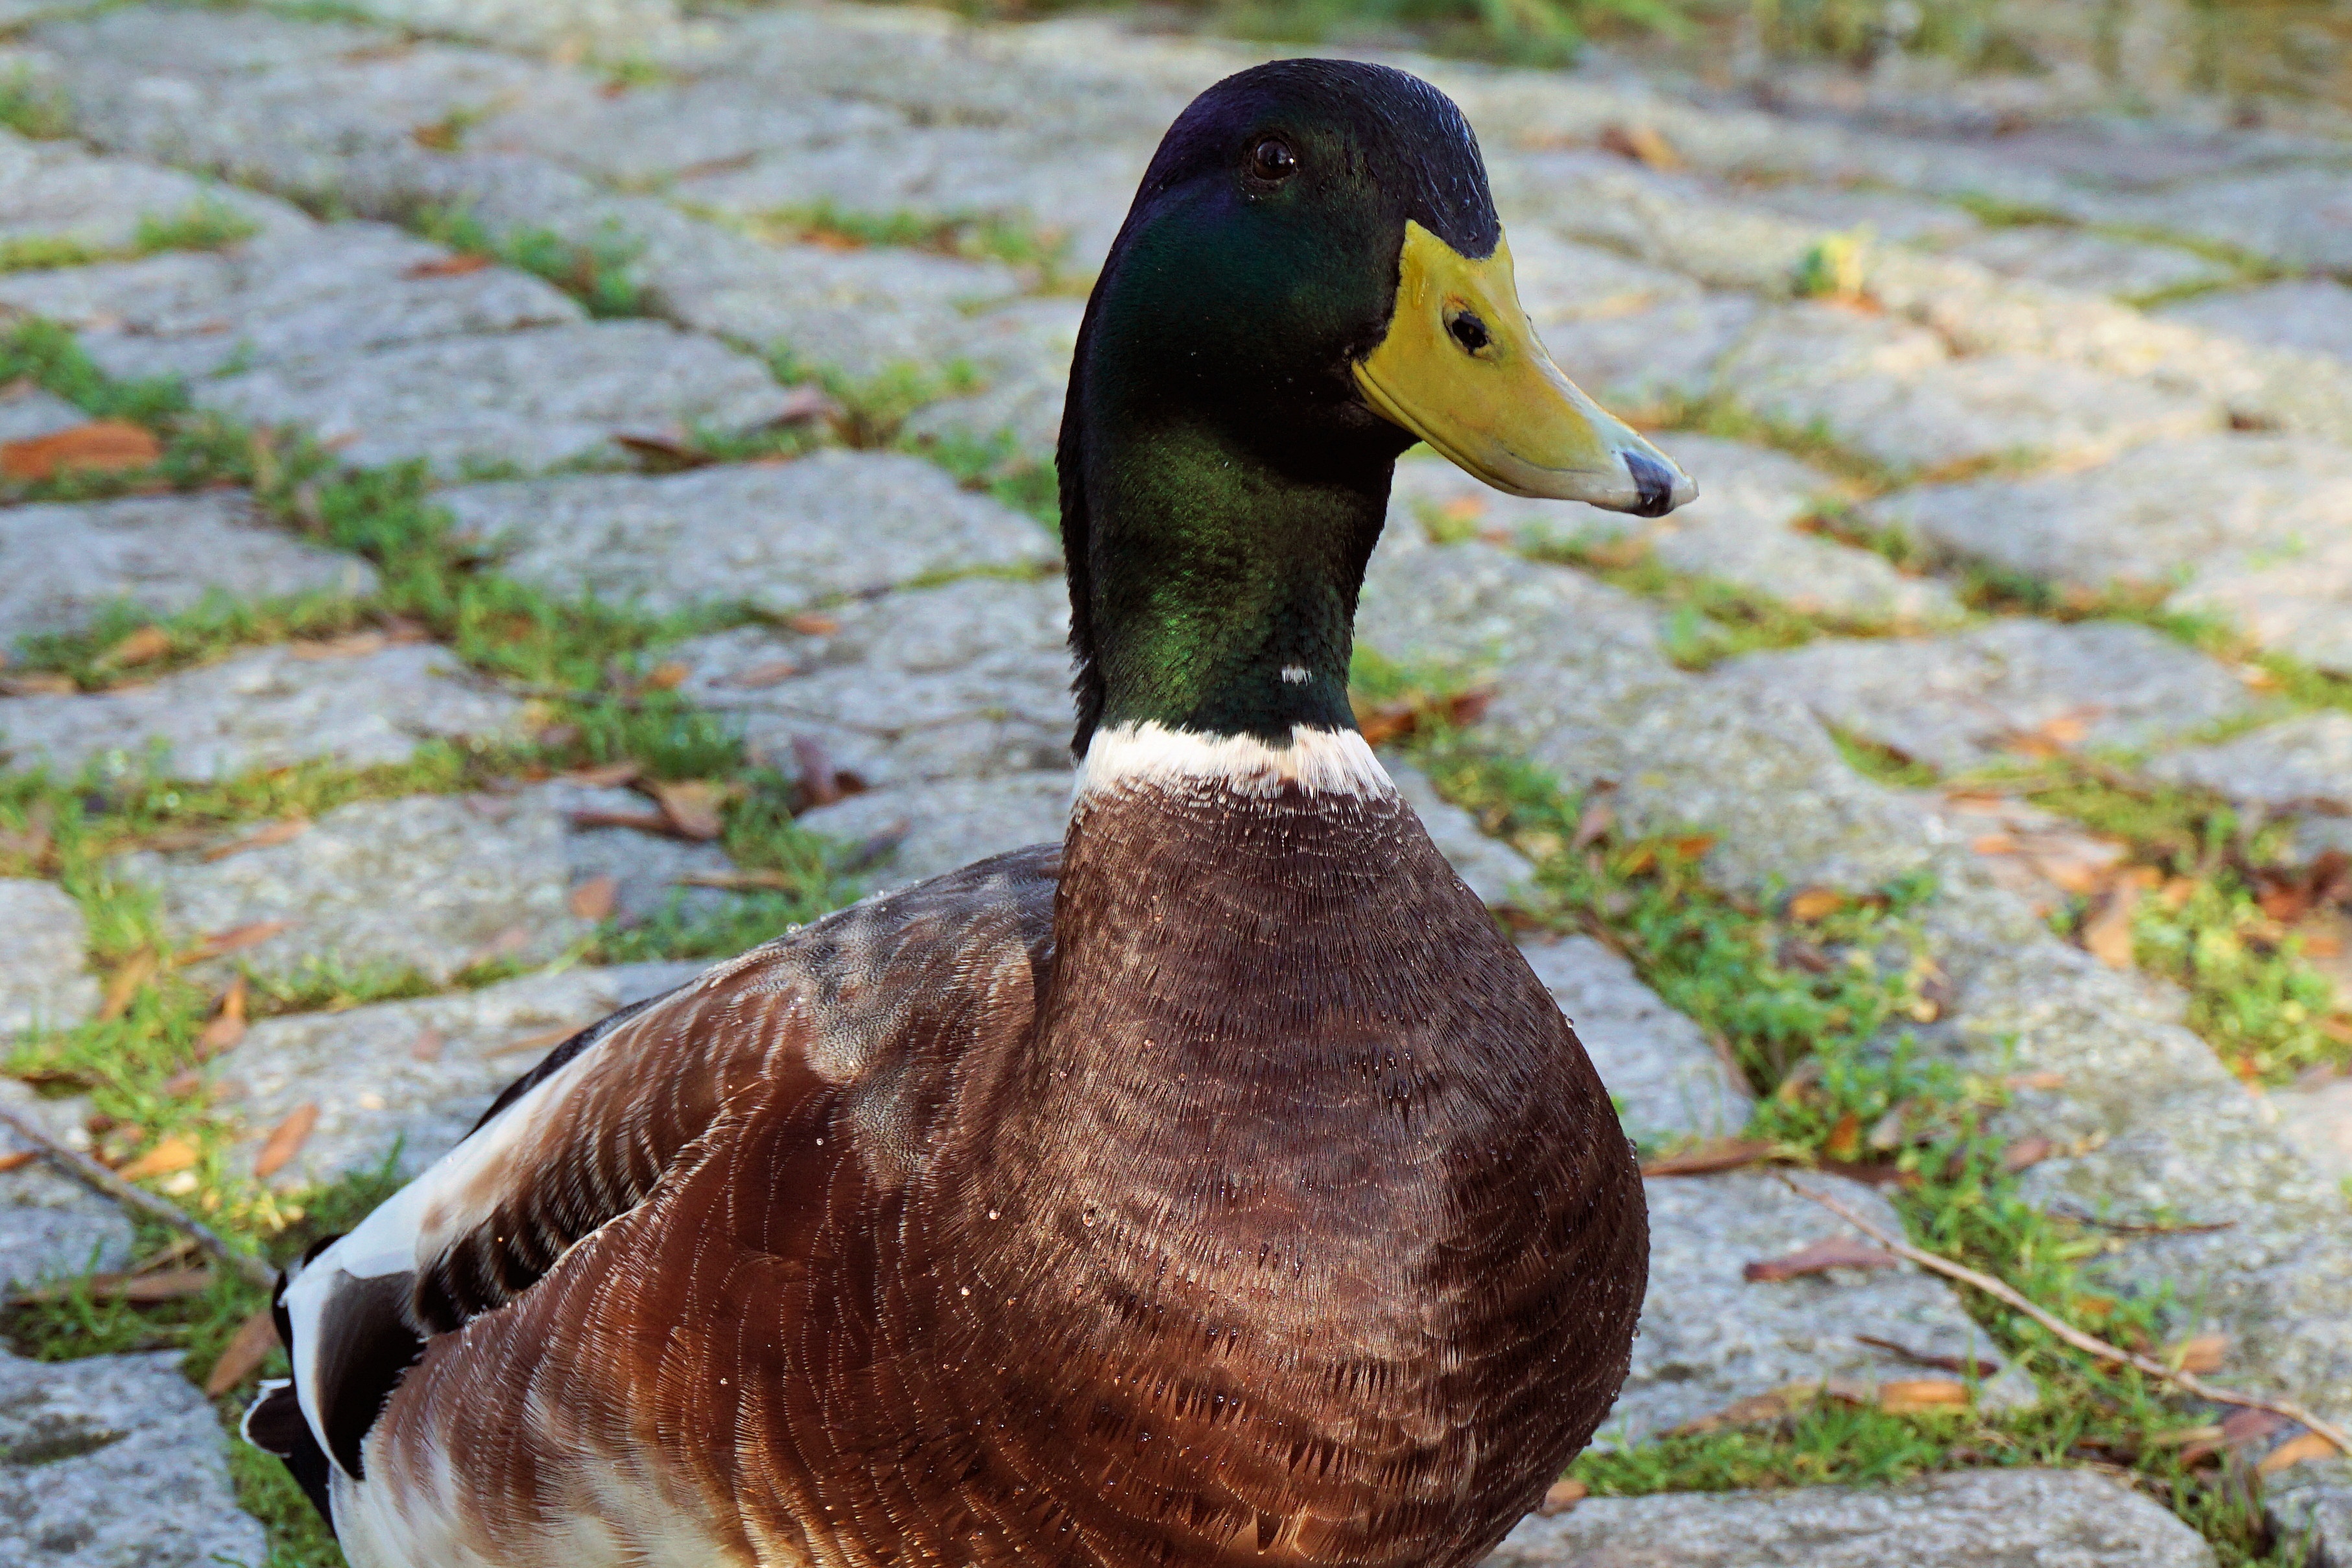
water, nature, bird, animal, wildlife, beak, feather, fauna, poultry, drake, duck, goose, vertebrate, bill, waterfowl, water bird, animal world, mallard, vellmar, ahnepark, ducks geese and swans